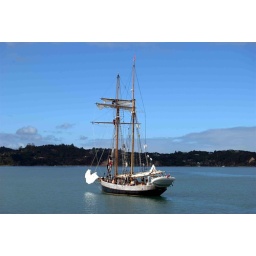
John Thompson Tucker a sail training boat for youngsters in Bay of Islands